Session of Christ

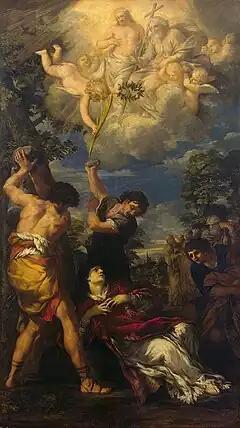
Pietro da Cortona, "Stoning of Saint Stephen", 1660. Acts 7:55 says that, as he was dying, Saint Stephen saw Jesus standing at the right hand of God.

"Session" is an archaic noun meaning "sitting". Wayne Grudem notes that the word formerly meant "the act of sitting down," but that it no longer has that sole meaning in ordinary English usage today. This language is used in Psalm 110:1 and Hebrews 10:12. In Acts 7:55, however, Stephen sees Jesus "standing" at the right hand of God. This may represent Jesus "rising momentarily from the throne of glory to greet his proto-martyr," standing as a witness to vindicate Stephen's testimony, or preparing to to return.